The Black Wolf (novel)

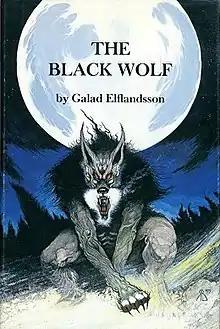
Dust-jacket from the first edition

The Black Wolf is a horror novel by Galad Elflandsson. It was first published in hardcover by Donald M. Grant, Publisher, Inc. in 1979, in an edition of 1,020 copies. The novel was reprinted in paperback by Centaur Books in 1980.